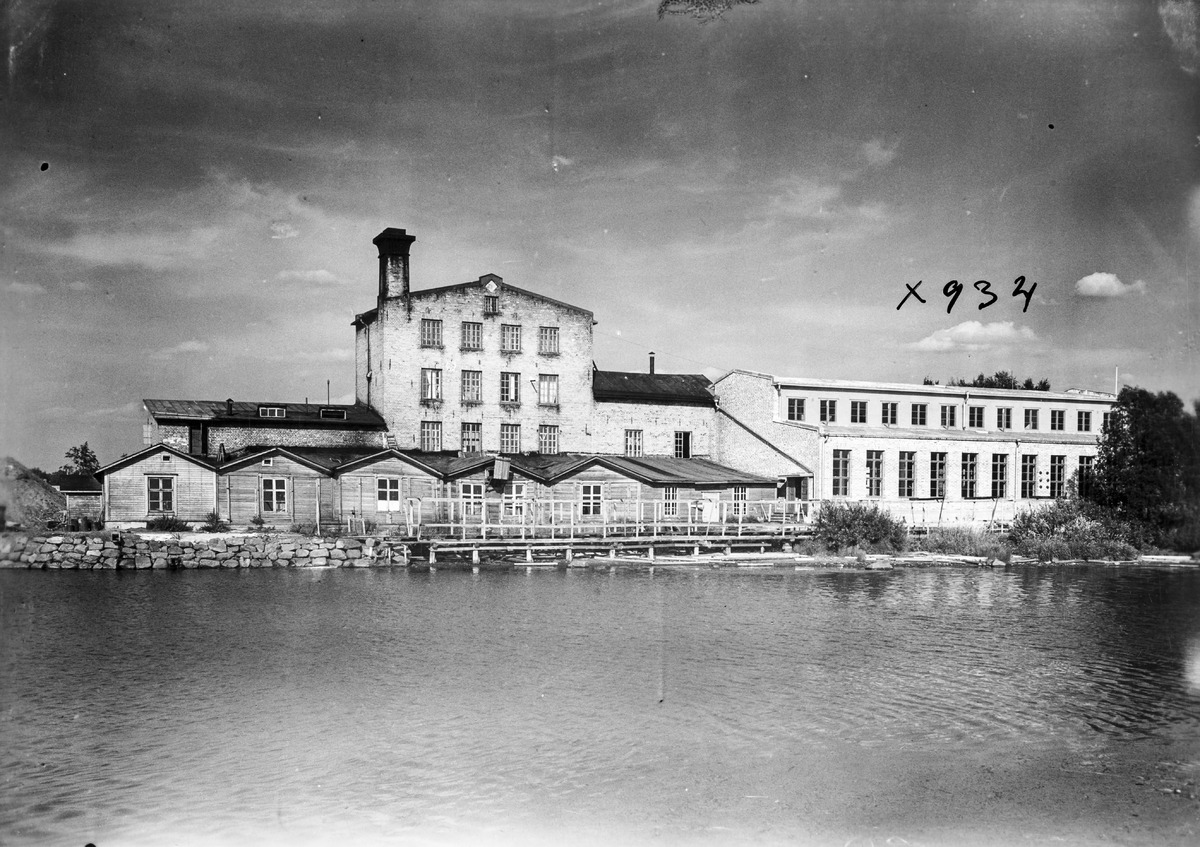
Oulun Villatehdas Oy
Oulun Villatehdas Oy
sisällön kuvaus: Oulun Villatehdas Oy:n tehdasrakennukset Oulun Pikisaarella vuonna 1937. content description: The factory buildings of Oulun Villatehdas Oy in Oulu's Pikisaari in 1937.
Vuosi: 1937
Paikka: Suomi, Oulu, Suomi, Pohjois-Pohjanmaa, Oulu
Aiheet: Oulun Villatehdas Oy; villatehtaat; Pikisaari; ulkokuva; tehtaat; teollisuusrakennukset; villa; factories; wool factories; industrial buildings; wool